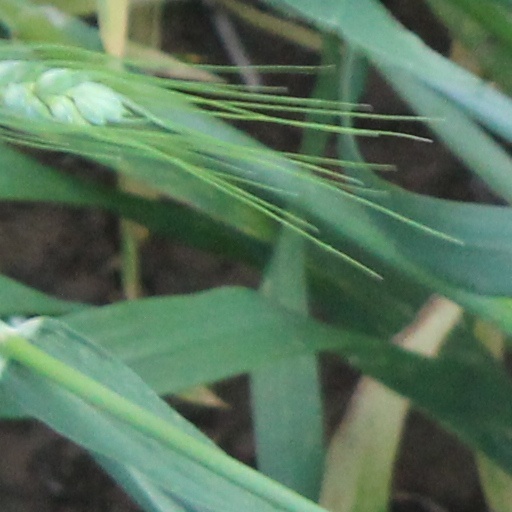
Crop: wheat